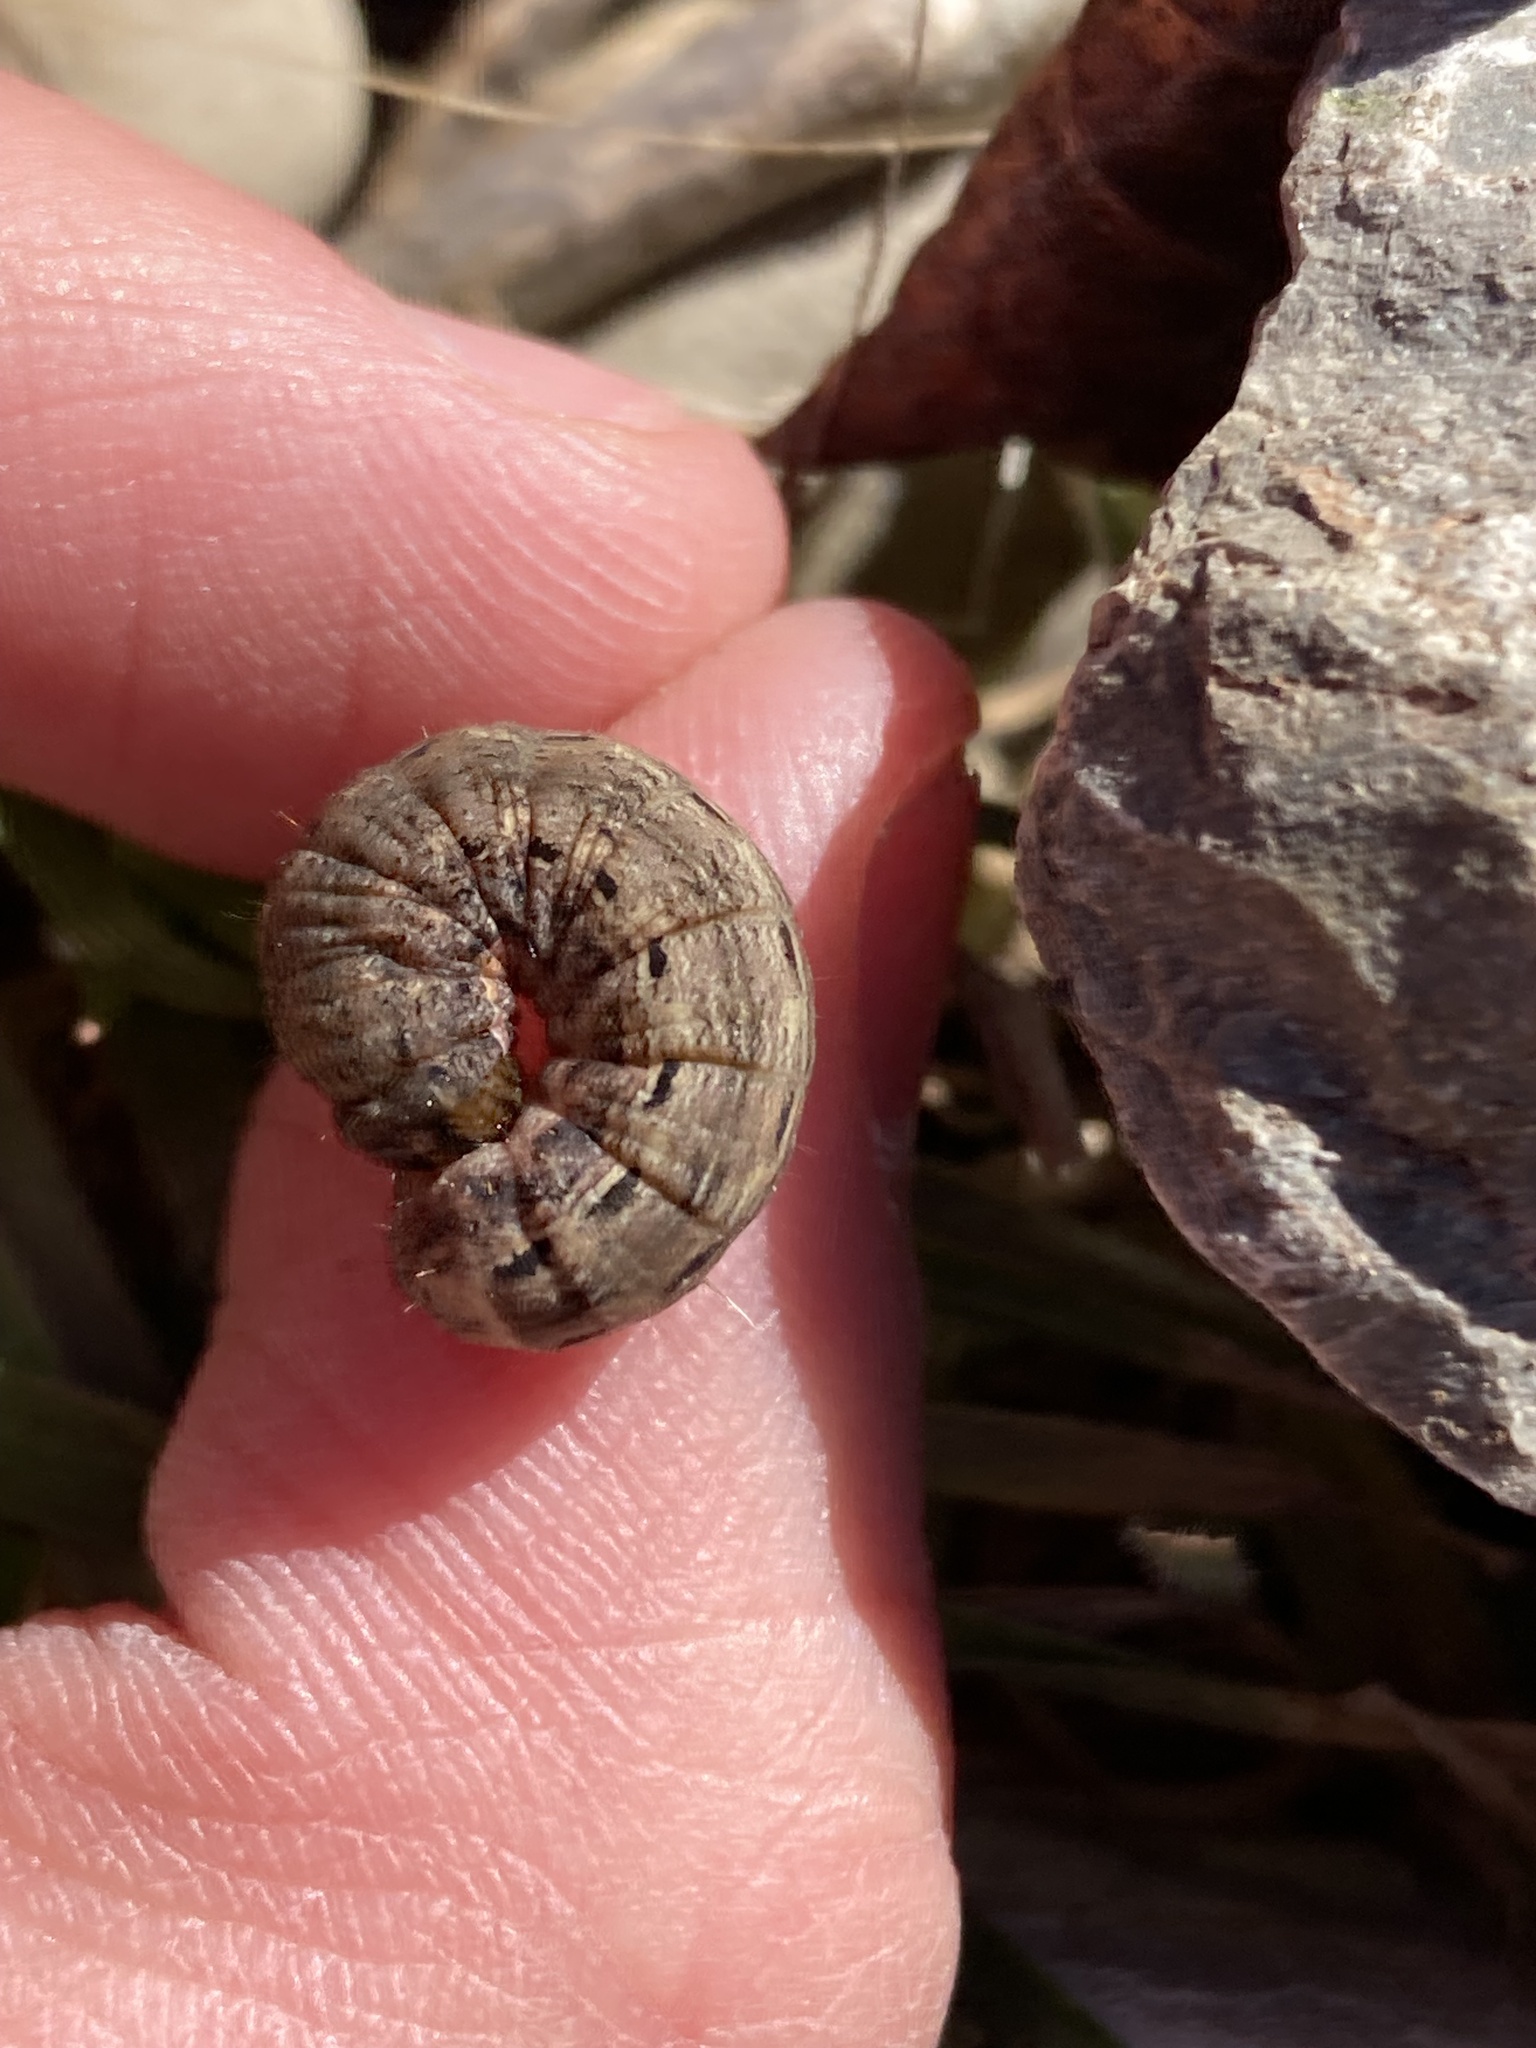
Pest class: cutworms